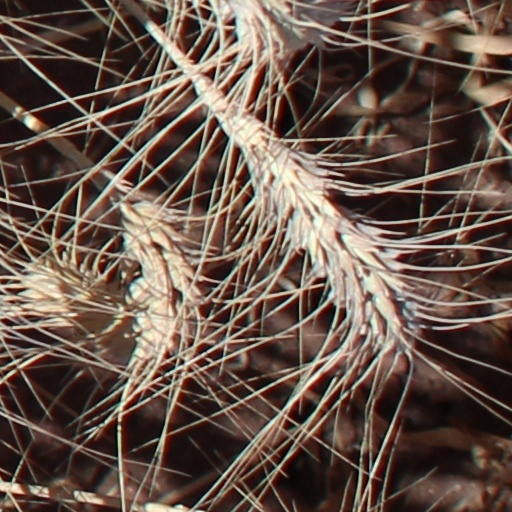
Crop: wheat